Bay of Bengal

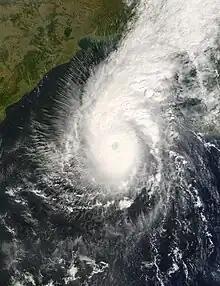
Cyclone Sidr at its peak near Bangladesh

Fisheries production in the Bay of Bengal is six million tonnes per year, more than seven percent of the world's catch. The major transboundary issues relating to shared fisheries are: a decline in the overall availability of fish resources; changes in species composition of catches; the high proportion of juvenile fish in the catch; and changes in marine biodiversity, especially through loss of vulnerable and endangered species. The transboundary nature of these issues are: that many fish stocks are shared between BOBLME countries through the transboundary migration of fish, or larvae. Fishing overlaps national jurisdictions, both legally and illegally – overcapacity and overfishing in one location forces a migration of fishers and vessels to other locations. All countries (to a greater or lesser degree) are experiencing difficulties in implementing fisheries management, especially the ecosystem approach to fisheries. Bay of Bengal countries contribute significantly to the global problem of loss of vulnerable and endangered species.